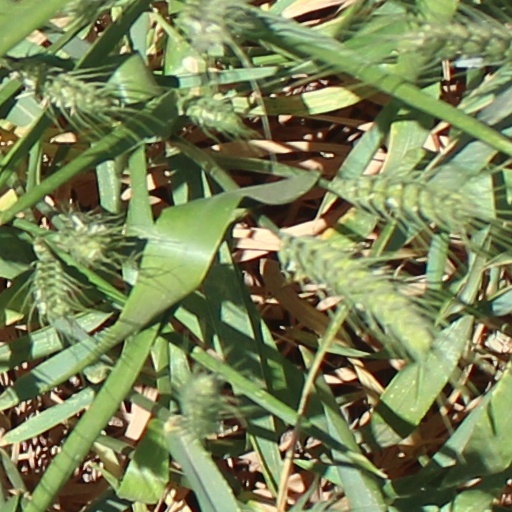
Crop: wheat